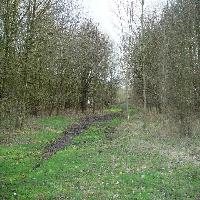
Weather: cloudy or overcast